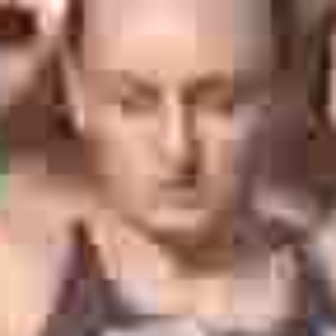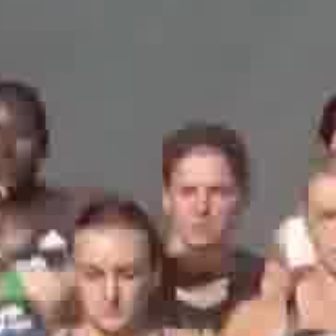
  Please identify the target specified by the bounding box [75,38,271,234] in the first image and locate it in the second image. Return the coordinates in [x_min,y_min,x_max,y_max] format.
Answer: [71,253,148,329]